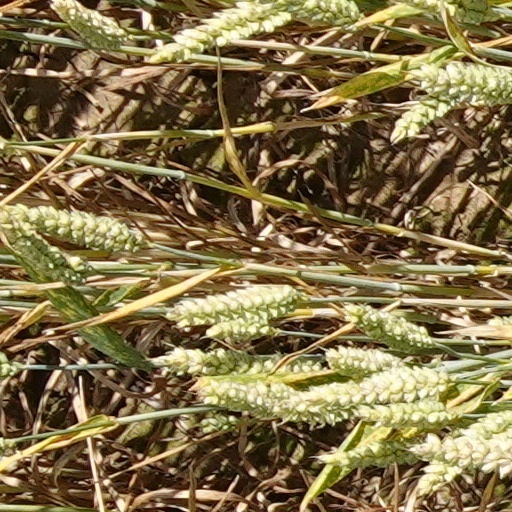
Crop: wheat